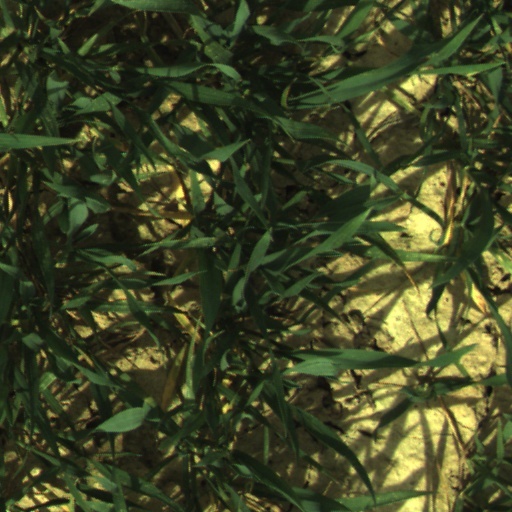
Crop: wheat